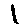
Label: 1